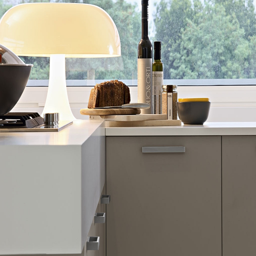
a closer look at the smart shelves and the cool table lamp